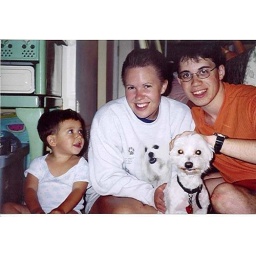
Bradley, me, Justin, Murray. This was at Justin's step-aunt's house in New Jersey. Great kid, great dog . . . great times.